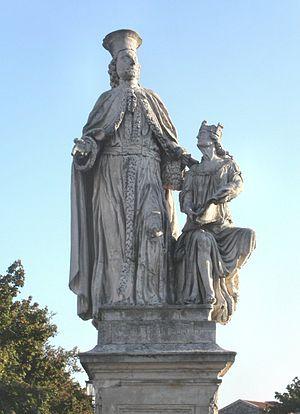
Andrea Memmo est un patricien vénitien, fils de Pietro et de Lucia Pisani, appartenant à l'une des douze familles les plus nobles de Venise.